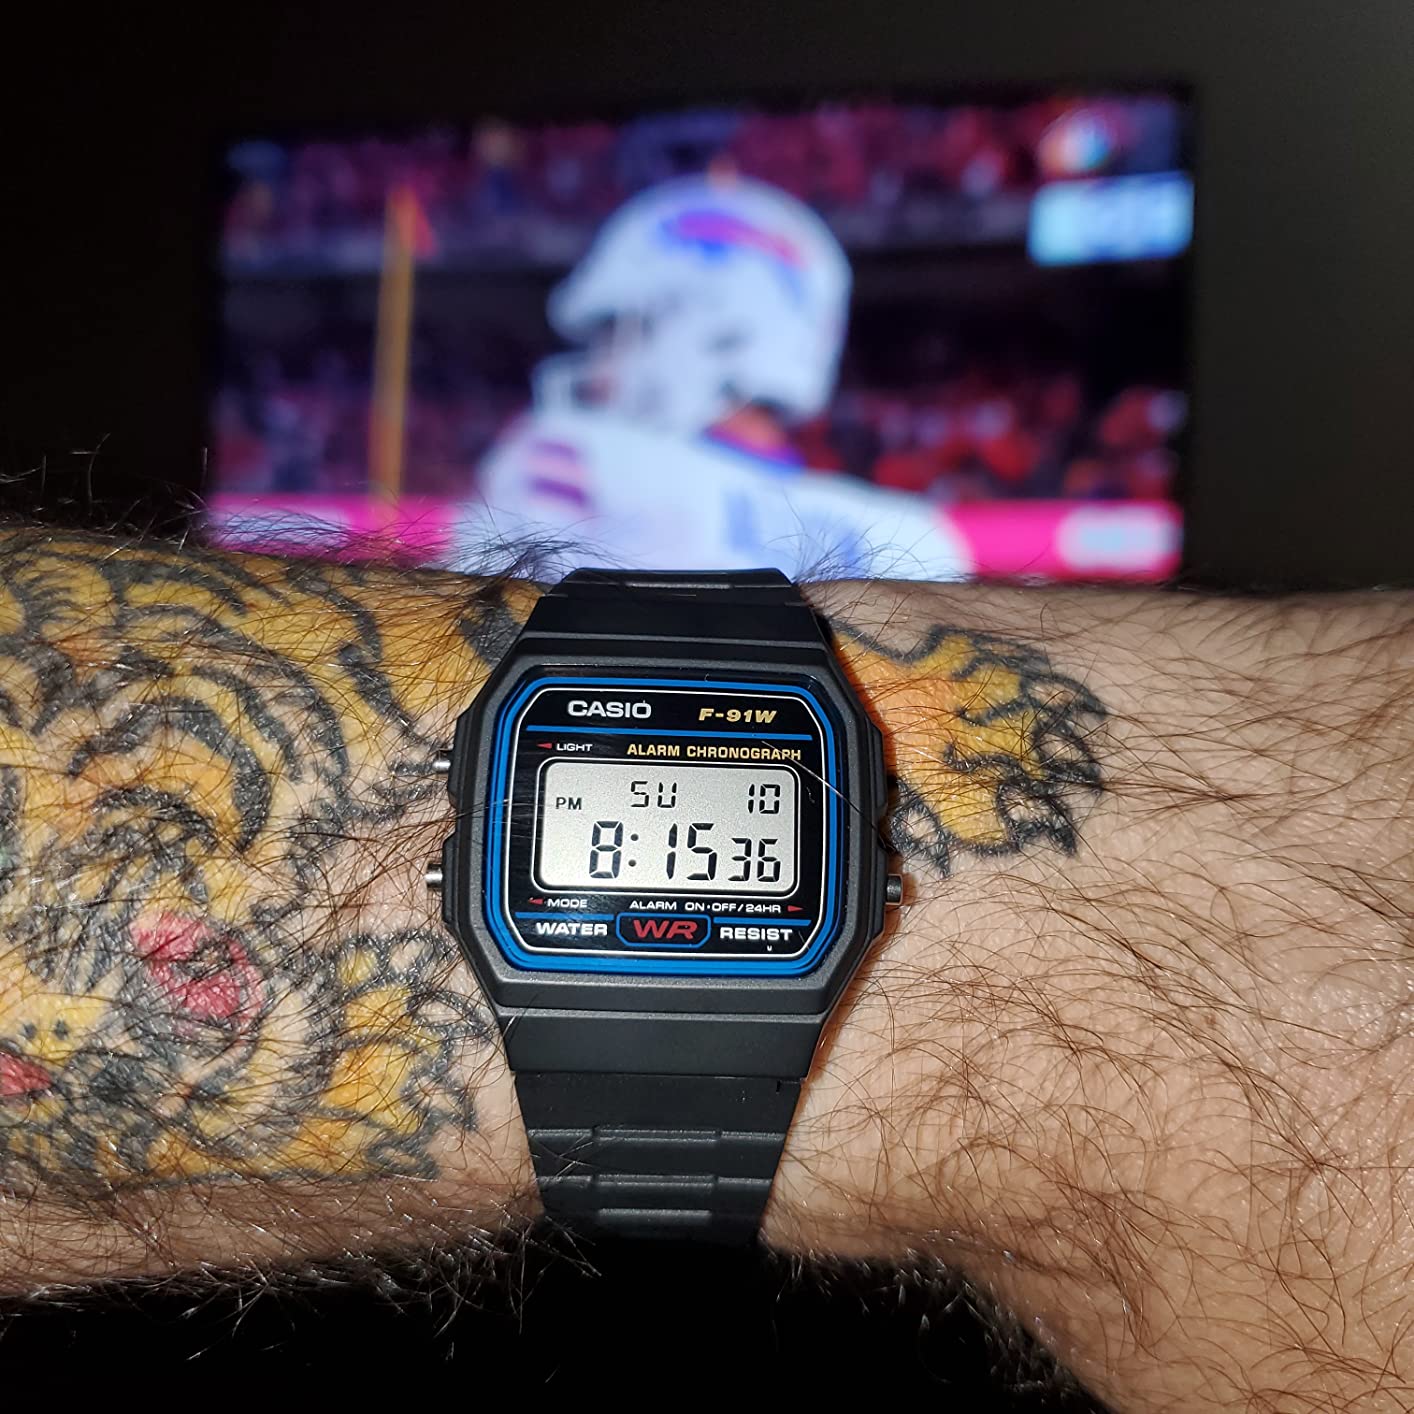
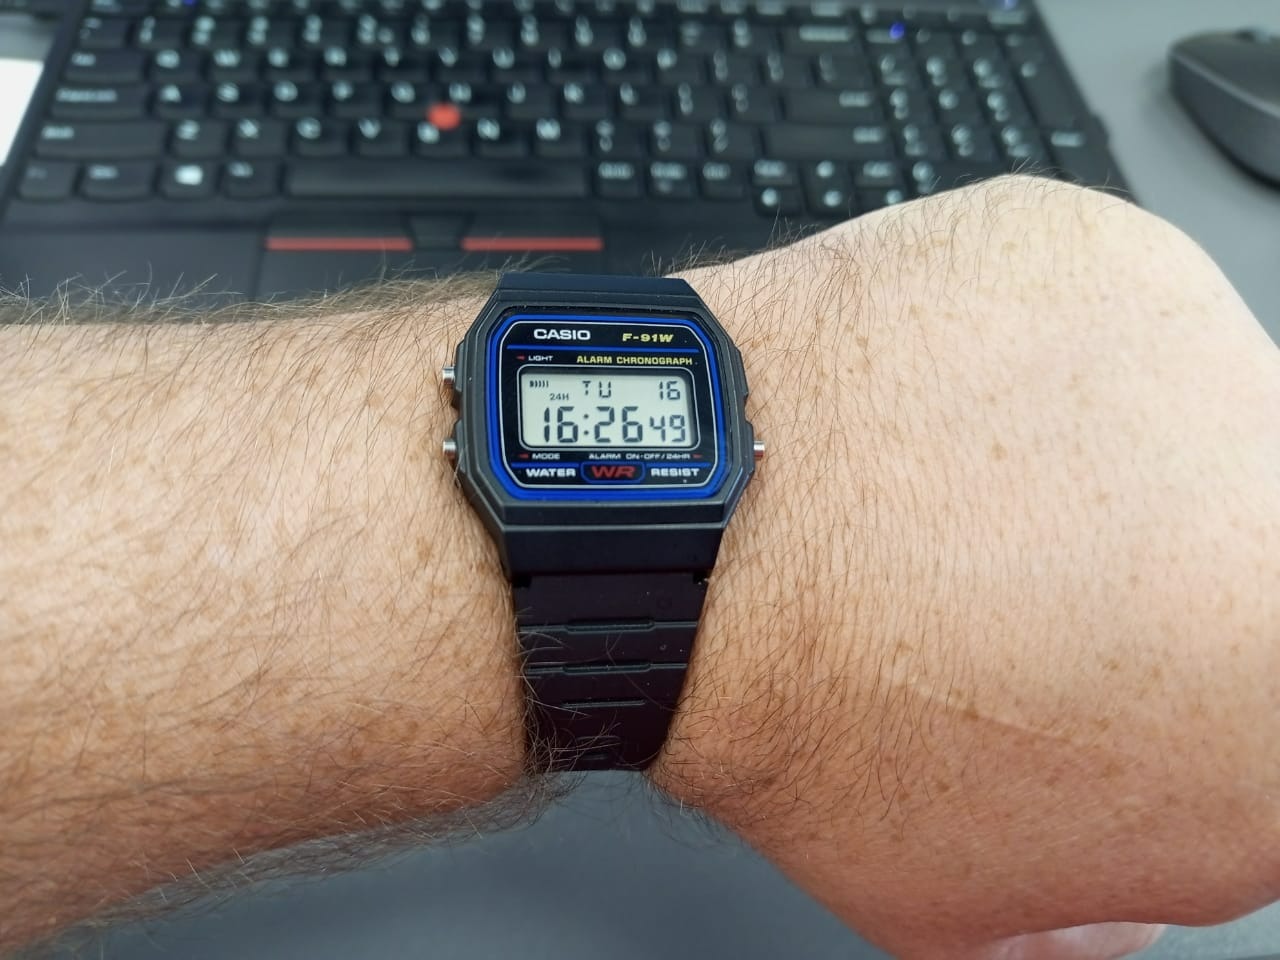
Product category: accessories_watch
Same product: yes